Ole Schröder

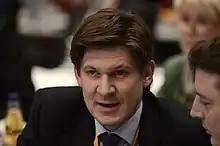
Schröder in 2012

Following a similar decision of his wife, Schröder announced in June 2016 that he would not stand in the 2017 federal elections but instead resign from active politics by the end of the parliamentary term. He has been working as a consultant for KPMG since 2018. In 2019, he was appointed to the board of Schufa.